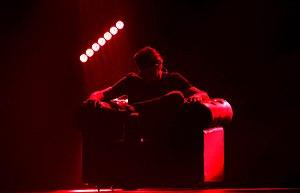
Jérémy Ferrari en 2017 ( spectacle )
Jérémy Ferrari, né le 6 avril 1985 à Charleville-Mézières, est un humoriste, comédien, auteur, metteur en scène et producteur français.